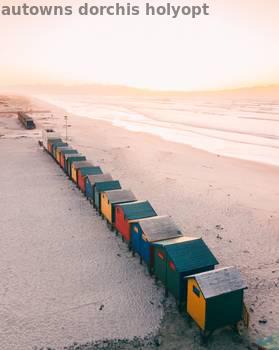
Label: Watermark